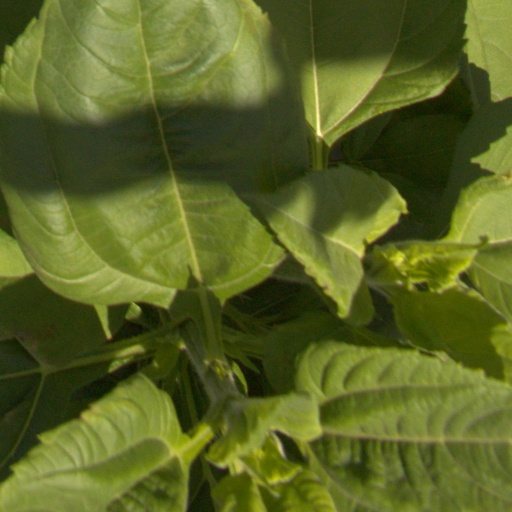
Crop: Jerusalem artichoke